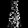
Label: Dress